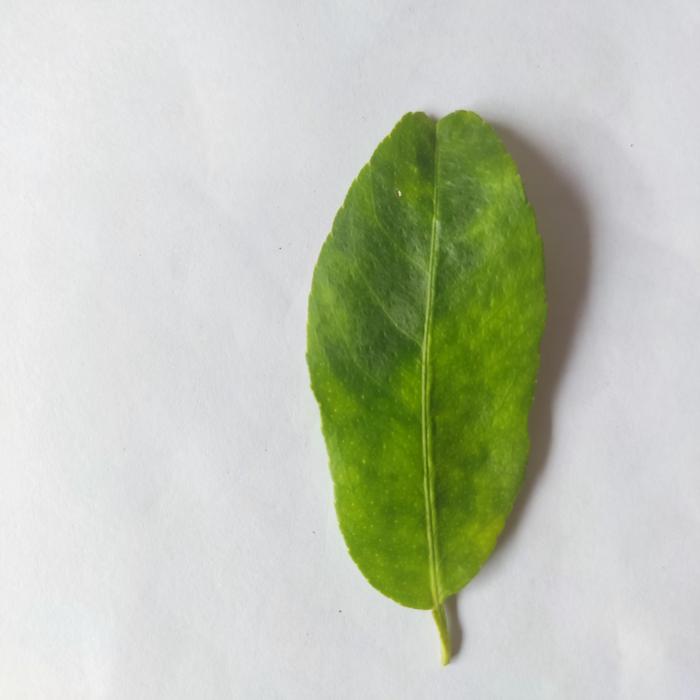
Crop: Lemon
Leaf condition: Citrus